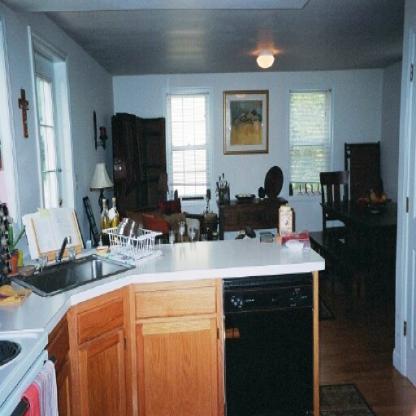
Scene: Indoor